On Passions

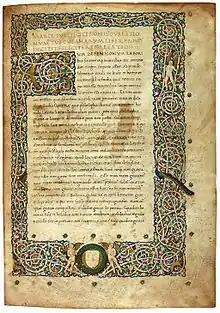
"Tusculan Disputations", 15th-century illuminated manuscript

Cicero made use of "On Passions", probably in epitome form, for his "Tusculan Disputations". Most of his testimony can be found in the fourth book of the "Tusculans", especially the coherent section at §11–33 and a rather muddled section at §58–81. A few extra passages can be found in Cicero's third book.